Silver fox (animal)

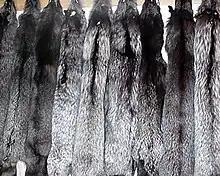
Silver fox furs

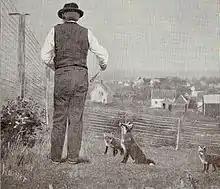
Captive silver foxes being fed

For the pelt to be considered of suitable quality, certain criteria must be met: There must be a section of glossy black fur on the neck with a bluish cast. The silvery hairs must contain pure bands that are neither white nor prominent. The most valued furs had an even distribution of silvery hair, as patches of silvery hair gave the coat a flaky appearance, which was considered undesirable. The fur must have "silkiness", which refers to the softness of the fur, and was judged by a client running his hand over the pelt. The coat must have a sheen, which reflects the health of the coat and the animal from which it came, as well as the finesse of the hairs. The fur must weigh at least one pound, with value increasing along with size. Heavy fur is considered to be more durable and handsome.